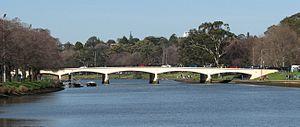
Le Yarra est un fleuve situé dans le sud de l'État de Victoria, en Australie. La ville de Melbourne a été fondée sur son cours, à son embouchure avec l'océan Indien dans la baie de Port Phillip.